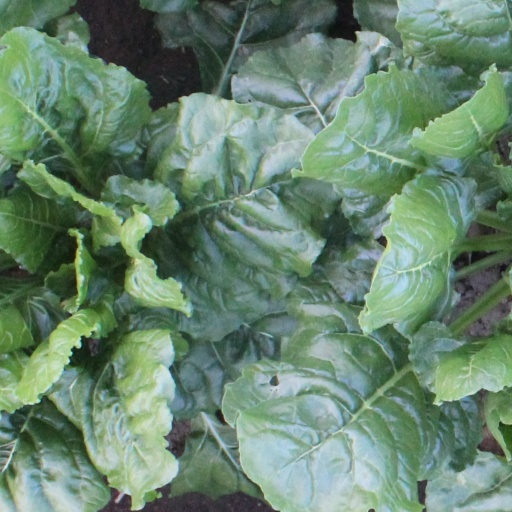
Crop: sugar beet